Happily (film)

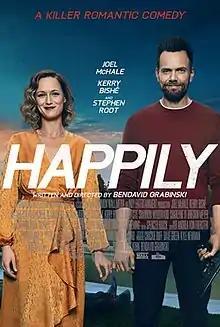
Official poster

Happily is a 2021 American comedy thriller film written and directed by BenDavid Grabinski, in his directorial debut. It stars Joel McHale, Kerry Bishé, Stephen Root, Natalie Morales, Paul Scheer and Natalie Zea.